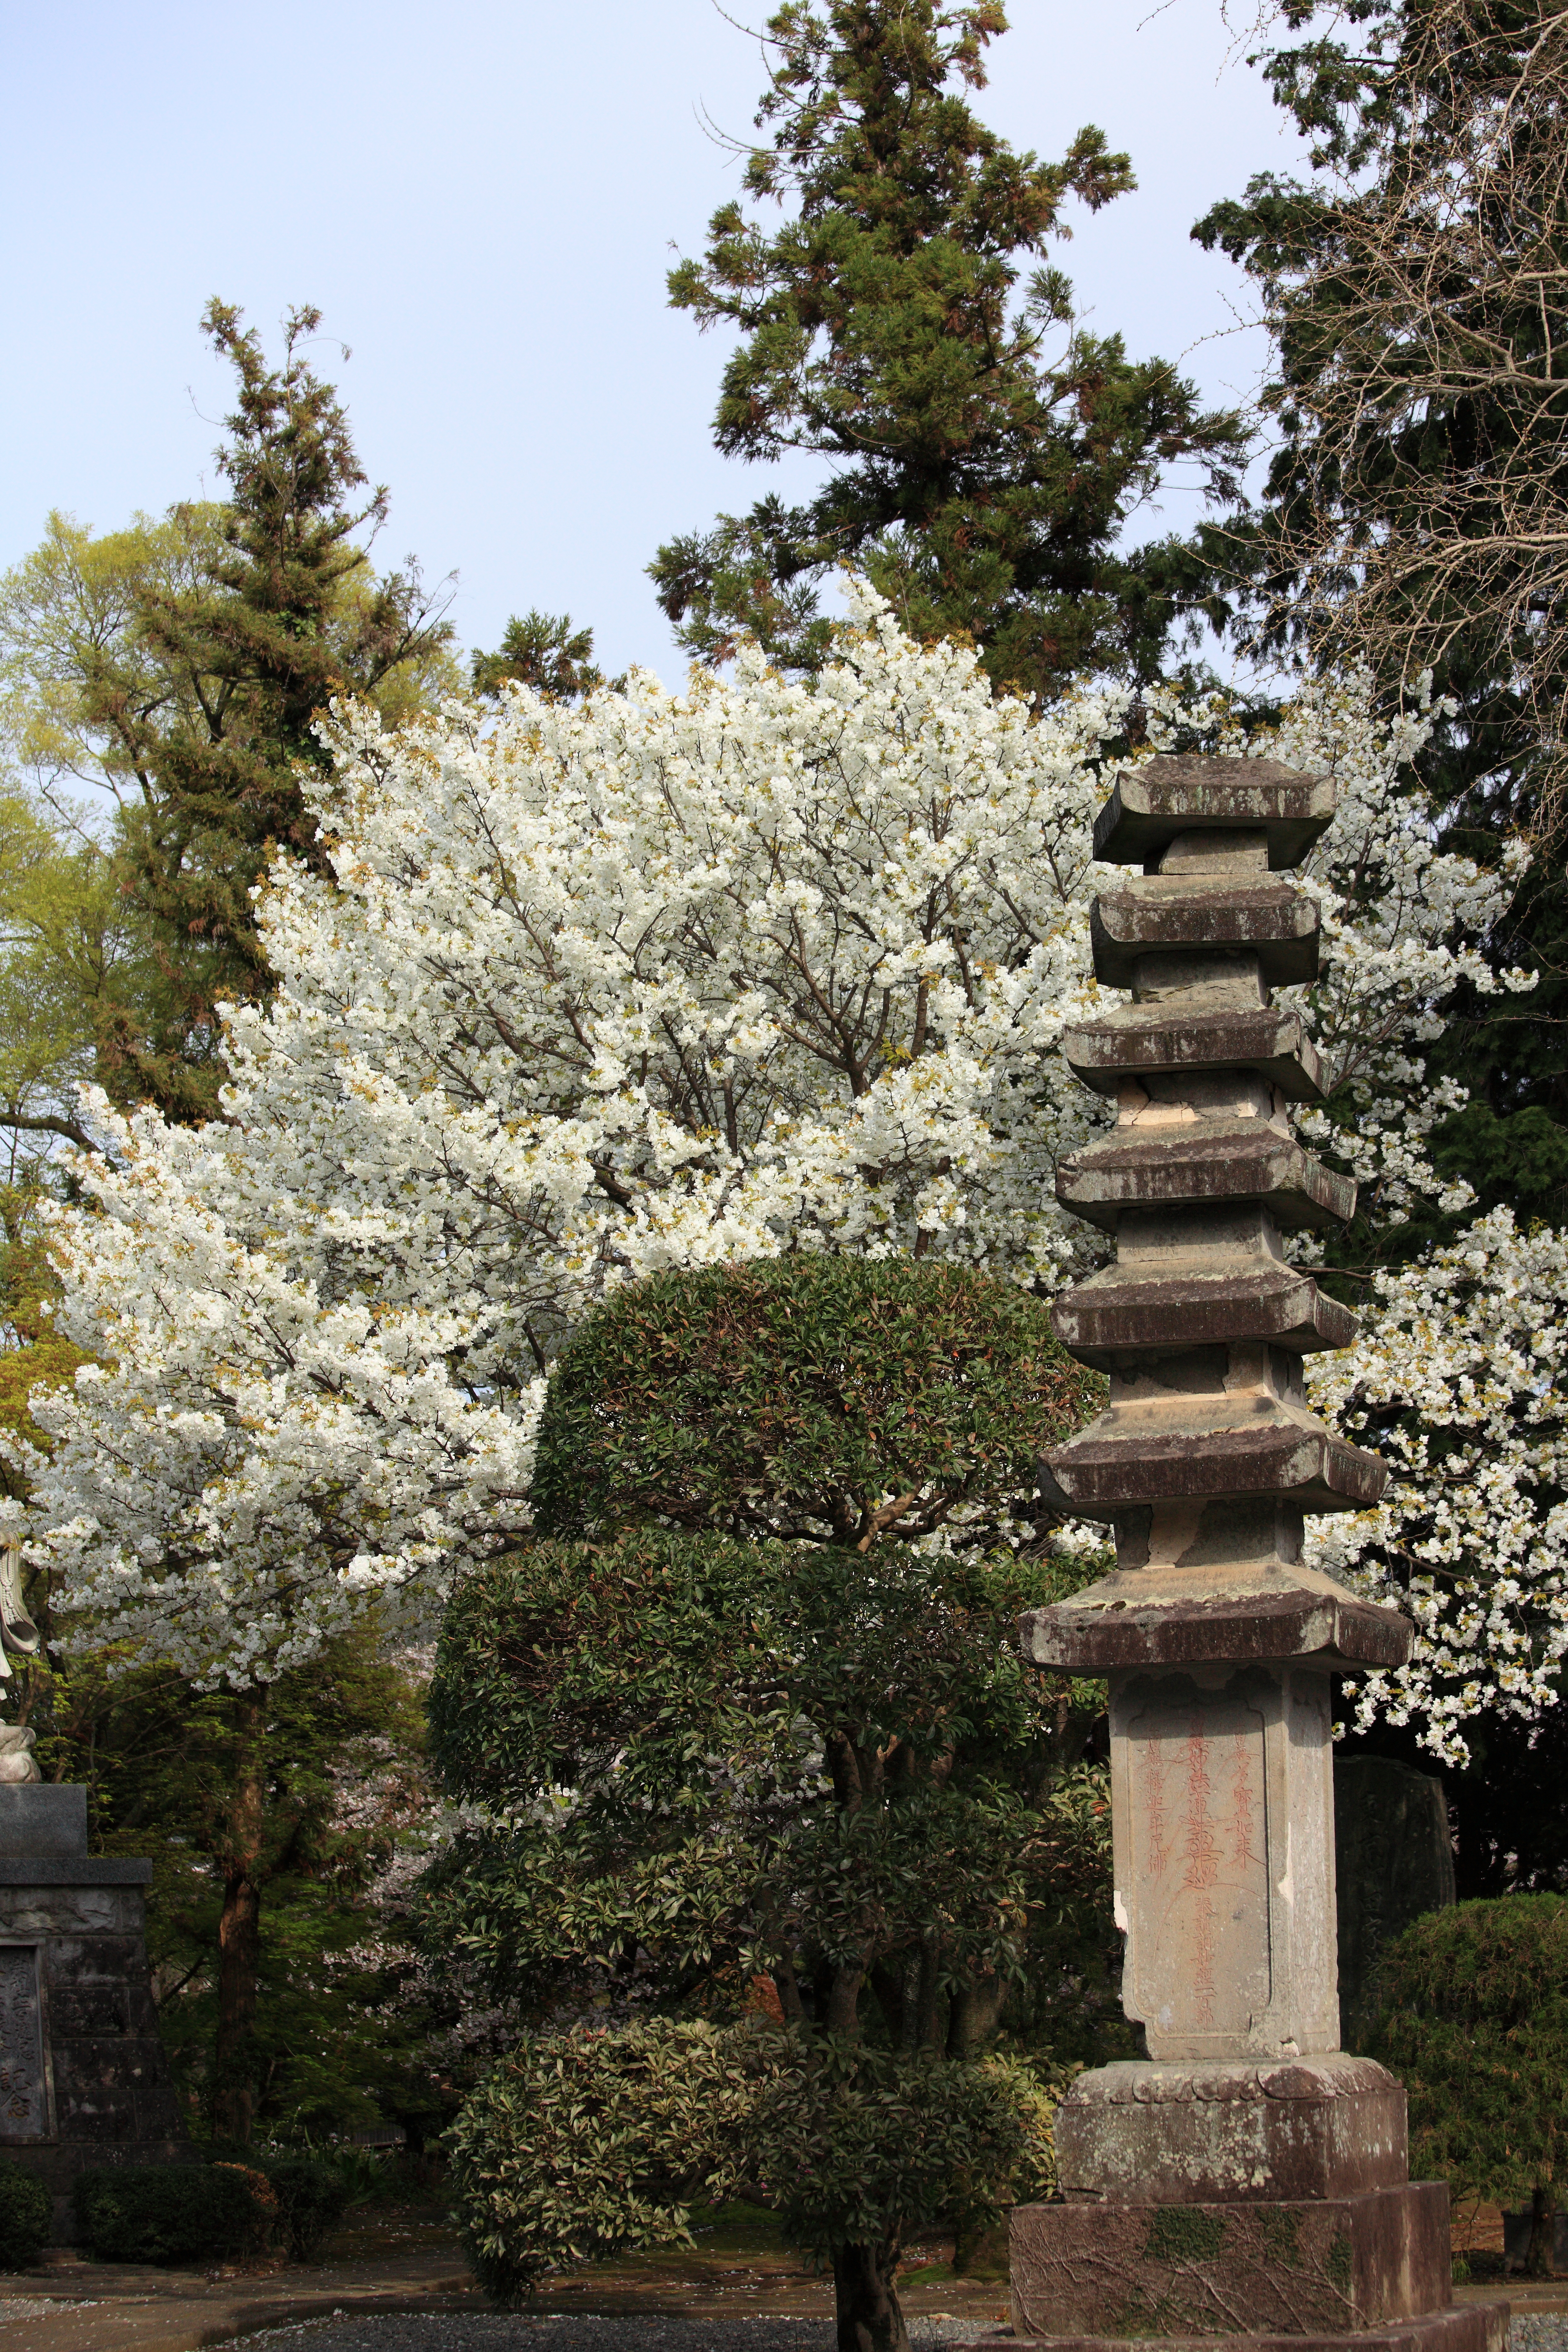
tree, blossom, plant, flower, spring, high, botany, garden, shrine, 5d, sakura, hires, markii, cherry, hi, res, resolution, 5photosaday, shinto shrine, woody plant